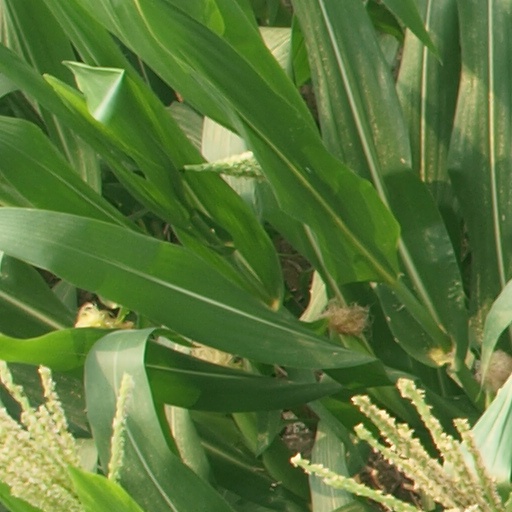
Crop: maize; corn